The Getaway World Tour

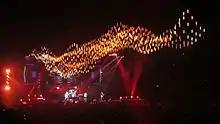
The band performing with tube lights over their heads

Singer Anthony Kiedis in a May 5, 2016 interview discussed touring and said they were very excited to have a lot of new songs to play. Kiedis said "this being our second record with Josh, it feels a lot more fulfilling. And, it's always great to have a job as a musician. It's great to be in this band. We love seeing the world. But to have all these new songs at our disposal for live shows makes it feel like 'Let's go. Let's go. We have a mission now. You do this incredible thing in the studio and then you go practice and rehearse and make sure you can play this stuff live and then you go see the world. You know everywhere; from Asia to South America to Europe and Eastern Europe and hopefully the Middle East and Africa and you know, you give this music life to people far far away that it means something to and you have this communal experience together. And when you just can't take it for another day and you're beat and you're haggard and you're tired and you want to collapse and you come home and you gather some new life experience and start writing a little bit and Flea sits down at the piano and says, 'Hey, I have these chords. What do you think about these chords? And I say, hmmm, I hear melody in there and you start it all over again." Drummer Chad Smith said on May 17, 2016, that the band would be playing in Europe for pretty much the remainder of the year once the tour starts with the North American tour not happening until 2017.